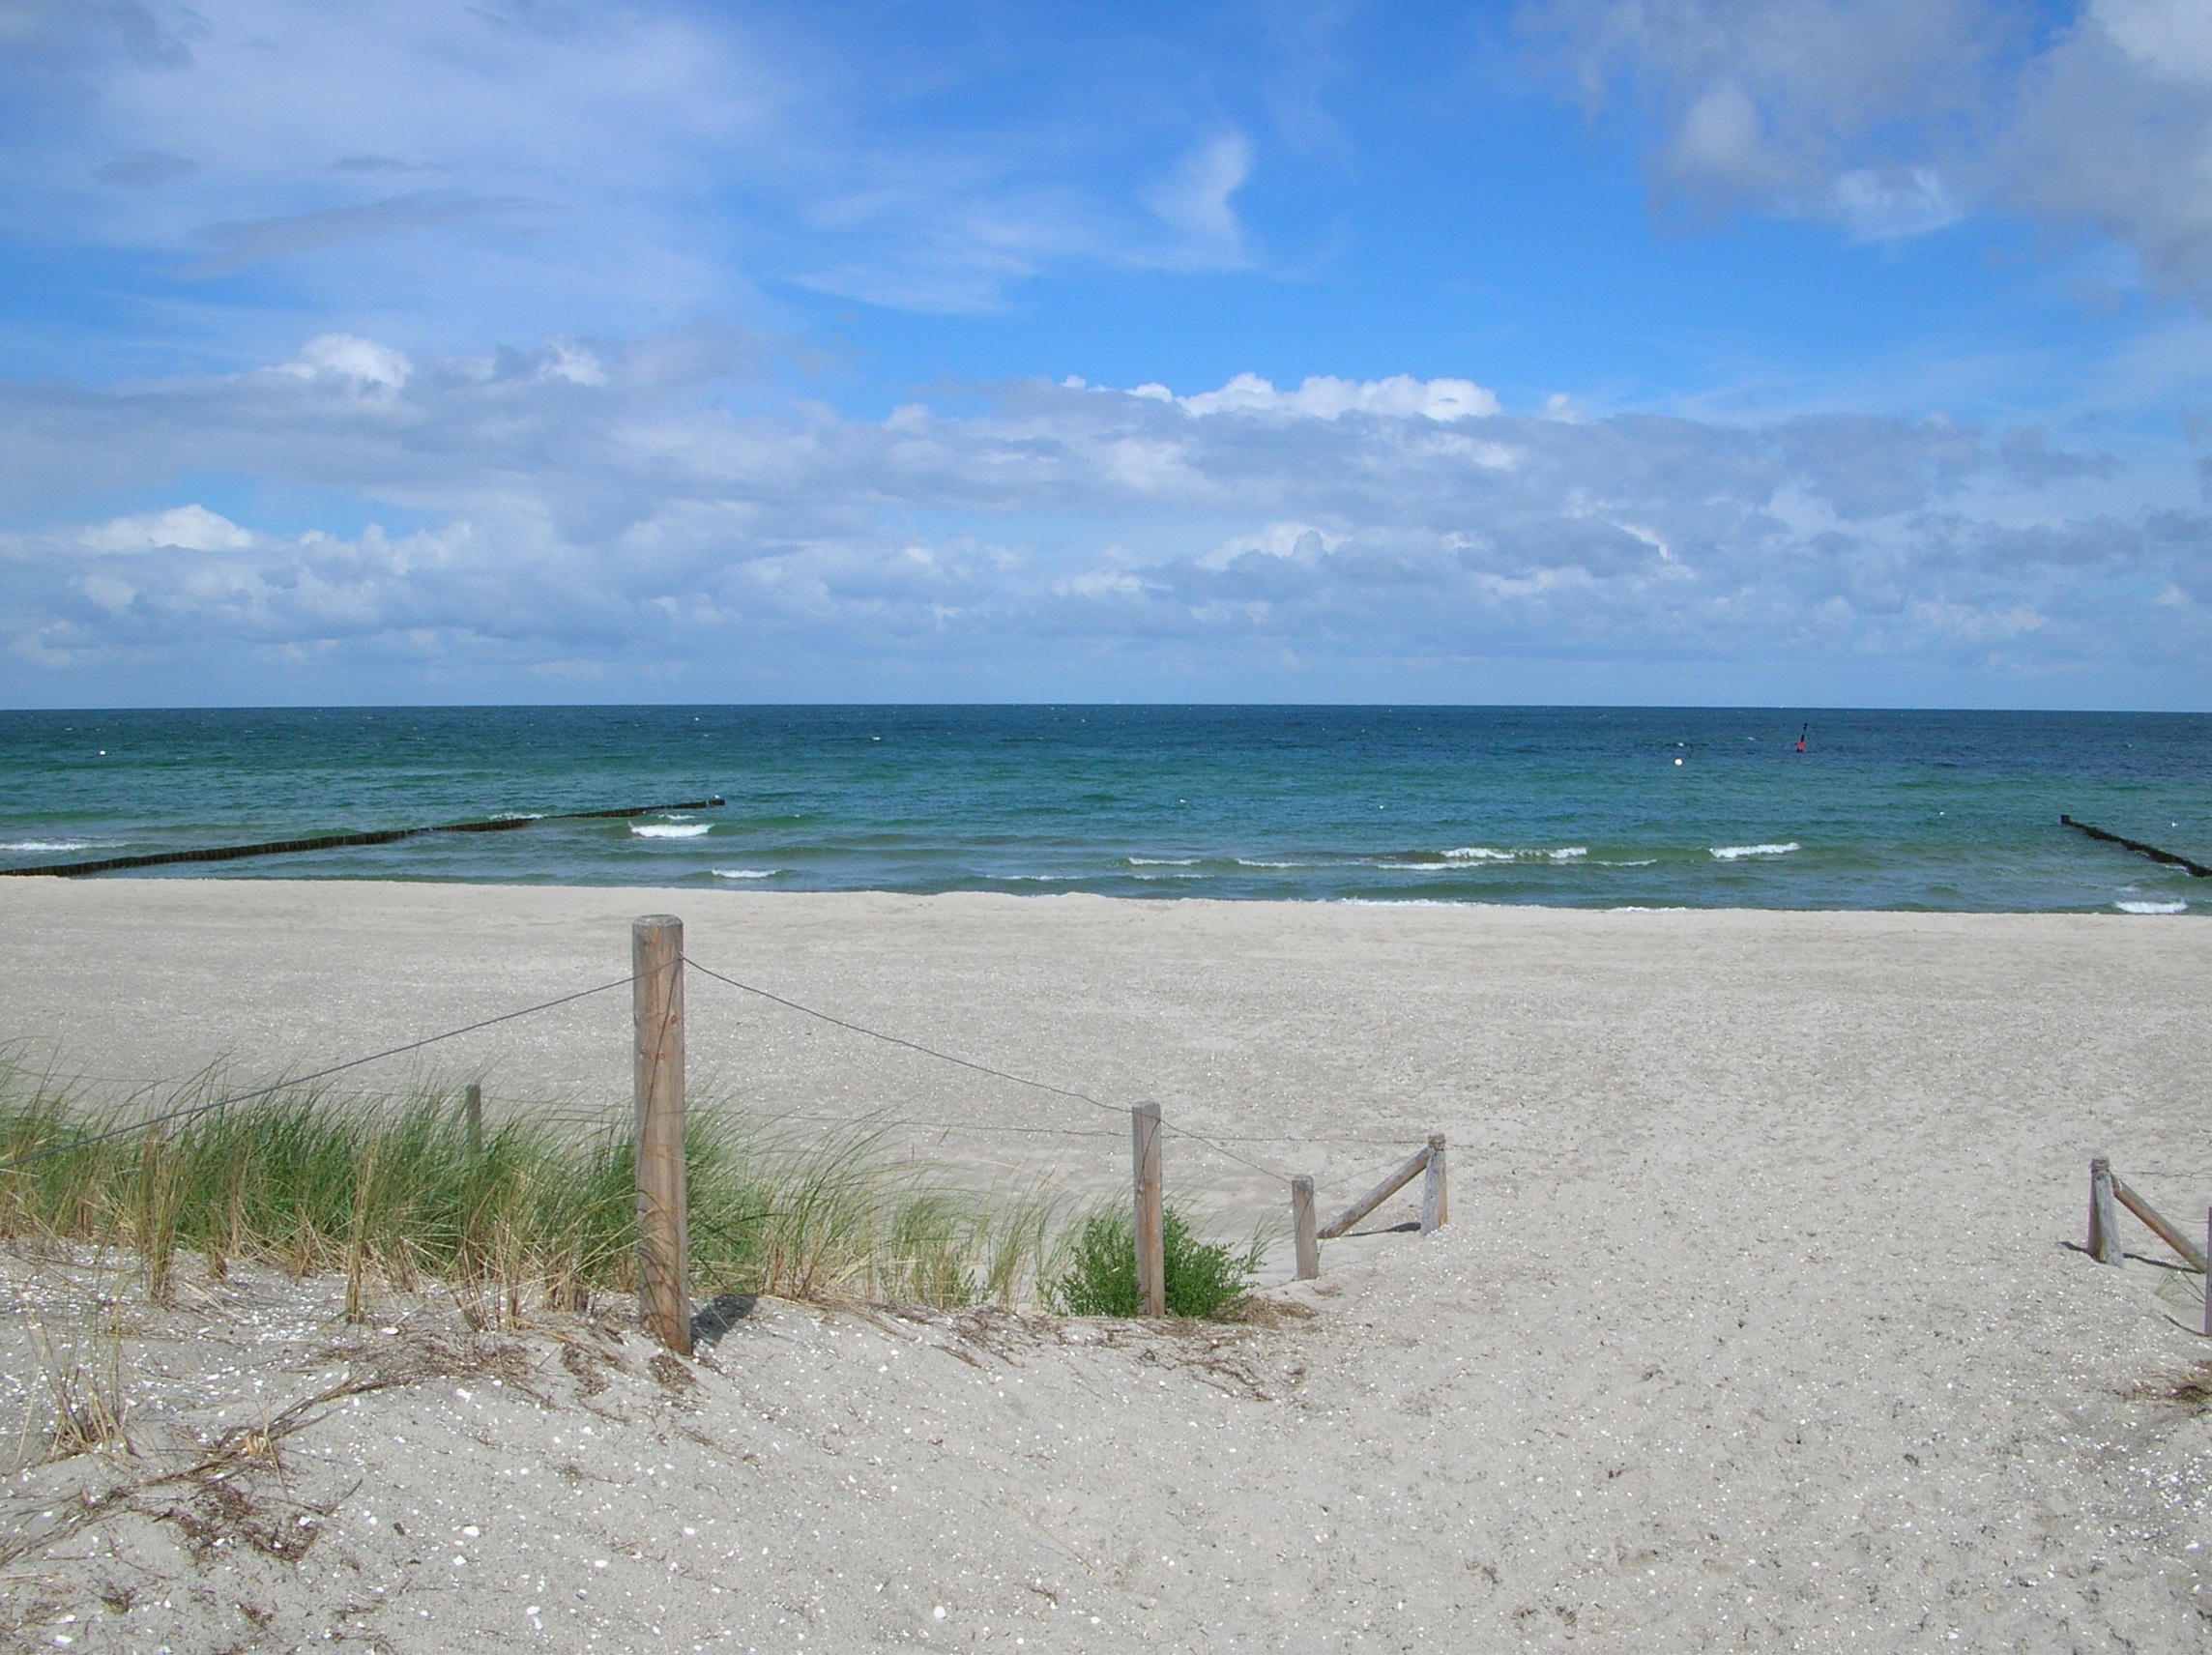
beach, sea, coast, sand, ocean, horizon, dune, shore, wave, vacation, bay, body of water, cape, dar, baltic sea, wind wave